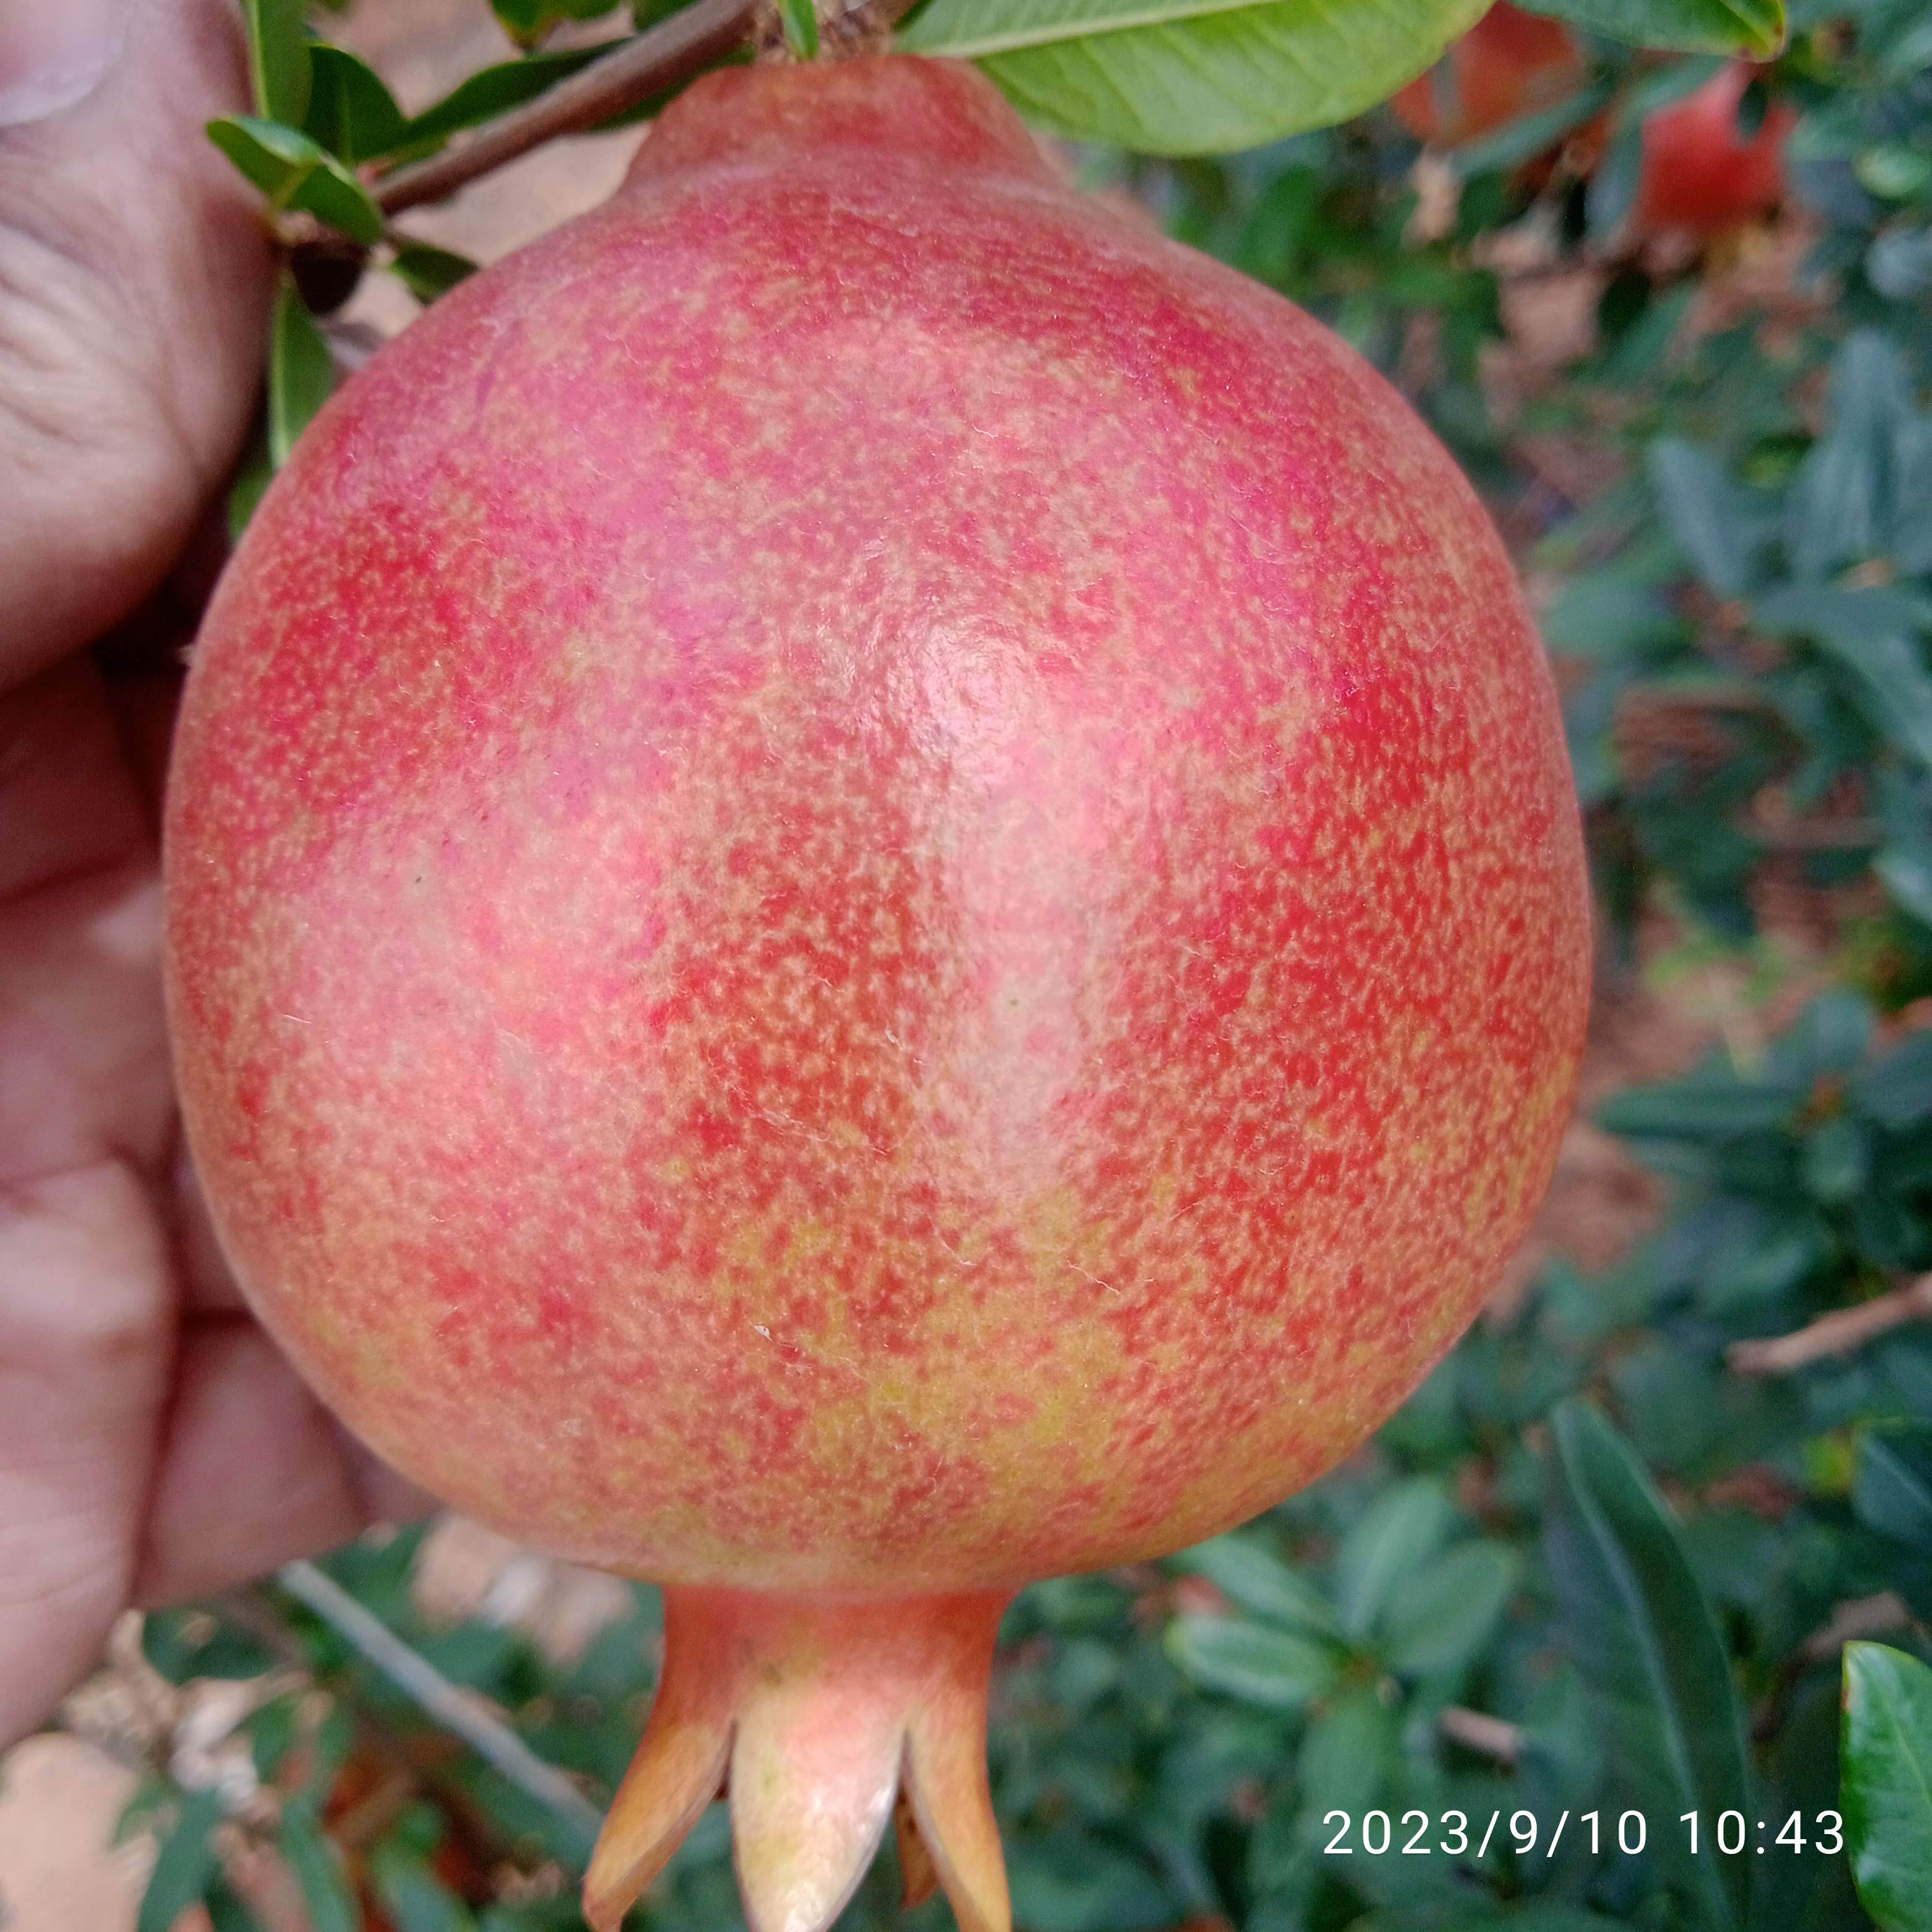
Label: Healthy